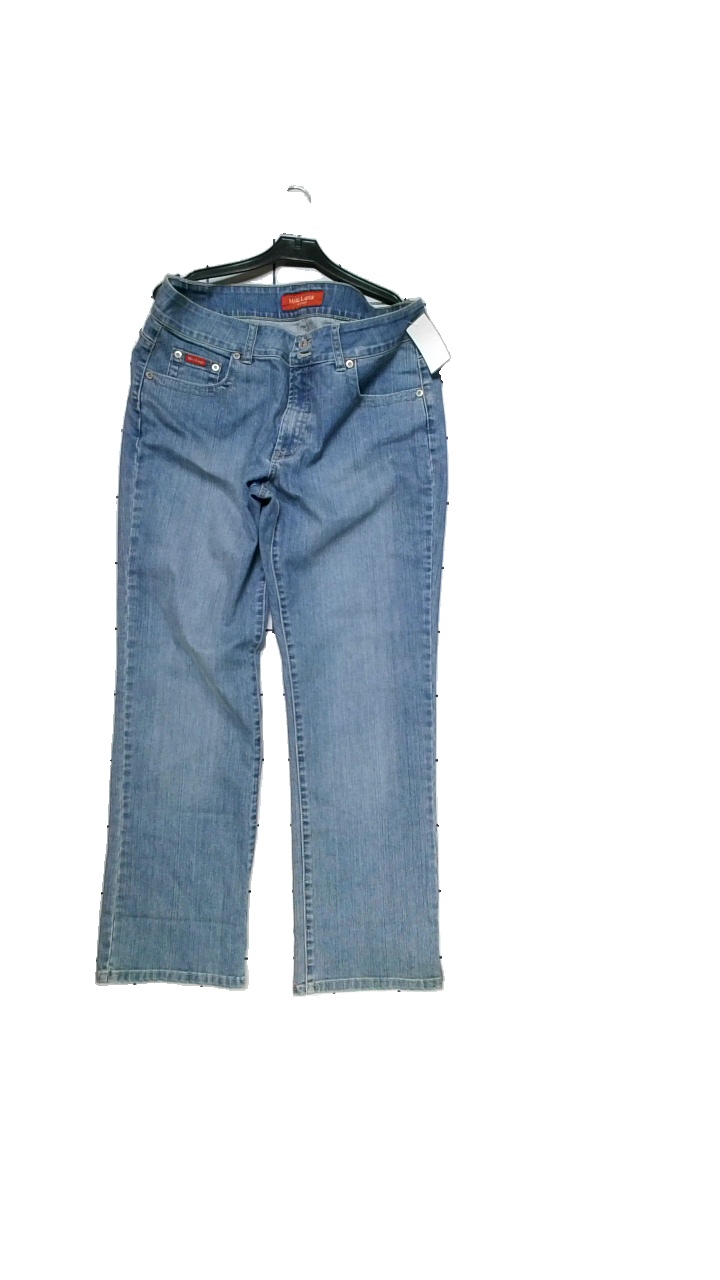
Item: Jeans (Ladies)
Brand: Marc Lauge
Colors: Blue
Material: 99% cotton, 1% spandex
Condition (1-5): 4
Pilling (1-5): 5
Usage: Reuse
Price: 100-150